Suleima helianthana

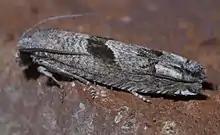
"Suleima helianthana", sunflower bud moth, size: 9.6 mm

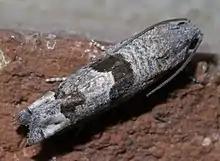
"Suleima helianthana", sunflower bud moth, size: 9.6 mm

Suleima helianthana, the sunflower bud moth, is a species of moth of the family Tortricidae. It is found in central North America, from Mexico to Canada.